Order of Charles III

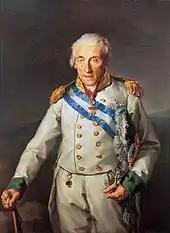
Maximilian of Saxony wearing the blue and white sash and Grand Cross of the Order as well as the Spanish Fleece

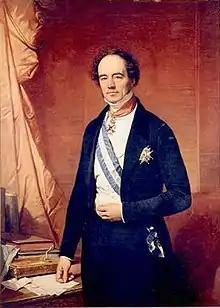
Portrait of Barthélémy de Theux de Meylandt wearing the Grand Cross, including blue and white sash of the Order

The Grand Cross of the Order of Charles III is reserved for those who, having completed relevant service to Spain, having been Presidents of the Congress of Deputies, the Senate, the Constitutional Court of the Supreme Judicial Council, the Supreme Court, Ministers or other senior officials of the state. The maximum number of Grand Crosses are limited to one hundred, not counting those accorded to Ministers.